Walsall Canal

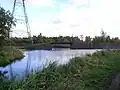
Gospel Oak Junction with the Walsall canal running left and right

A slight widening in the canal beyond the West Midlands Metro bridge marks where the Monway Branch started. Construction of the branch was completed by 1813. It ran to the east, passing under a towpath bridge and the Great Western Railway's Wednesbury Branch. A large basin served Monway iron and steel works and a chemical works. A branch turned to the south, and was crossed by two bridges and a drawbridge. It served Brunswick Works, which manufactured shafts, axletrees and wheels. Monway Works and Brunswick Works became part of the Patent Shaft steelworks, whose site eventually occupied both banks of the Walsall Canal, with the Monway Branch entirely within its boundaries. The branch was abandoned in 1957. It was about long. Opposite the entrance was a basin for a chemical works.